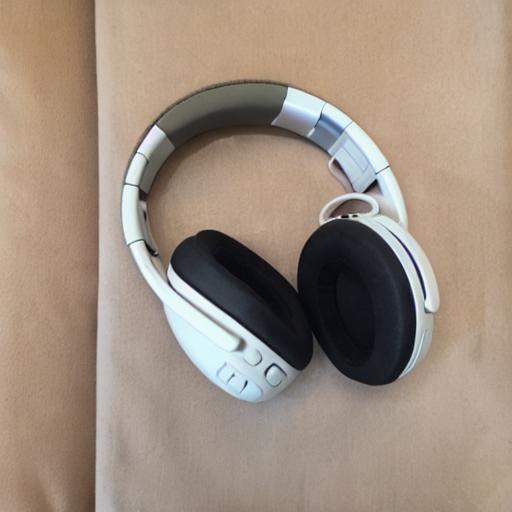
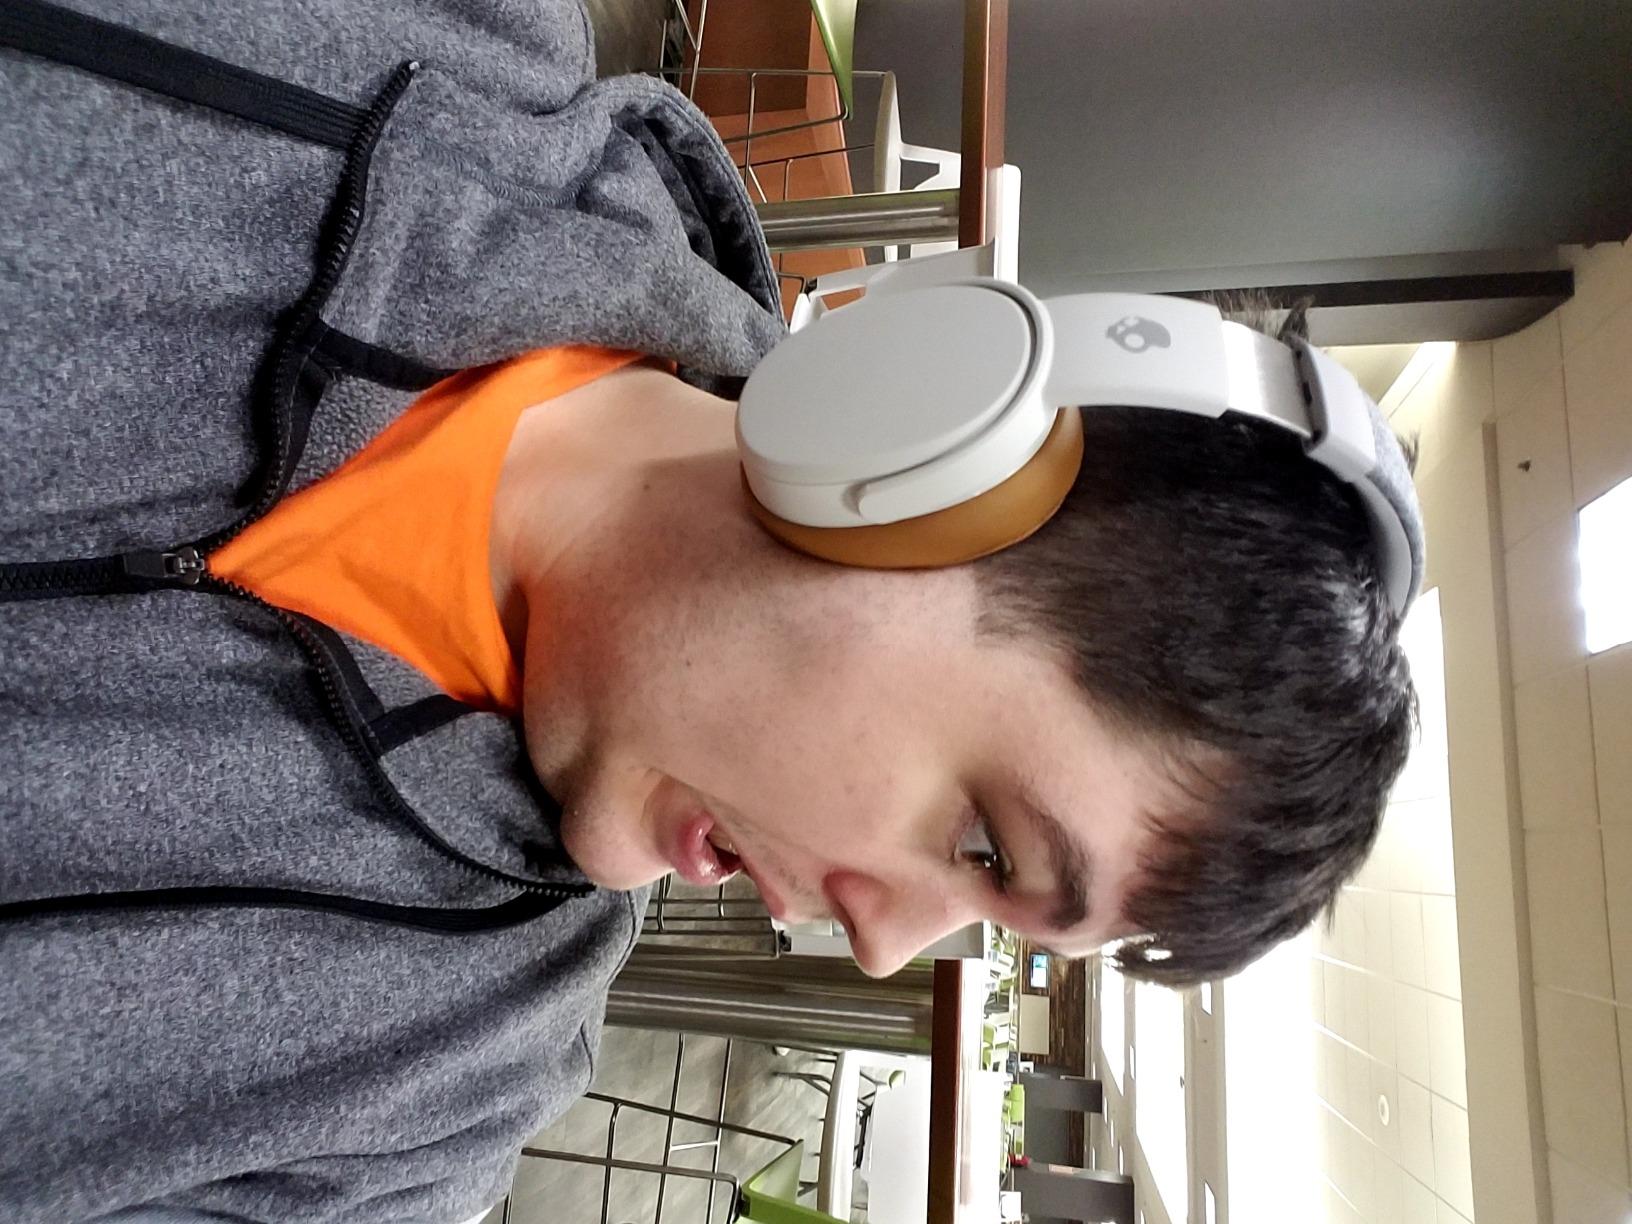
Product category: headphones
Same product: no